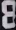
Number: 8